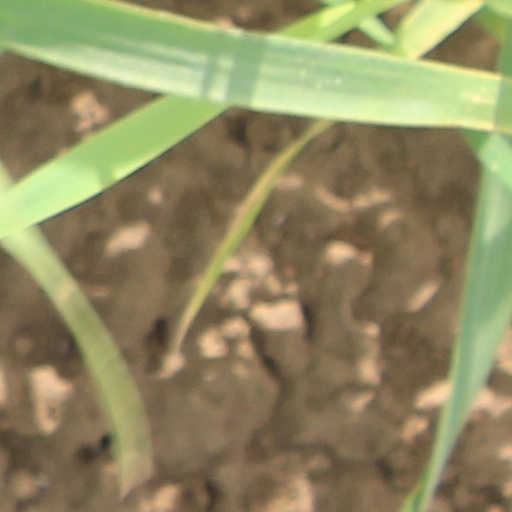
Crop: wheat